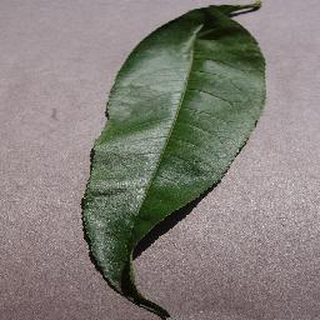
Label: healthy_peach